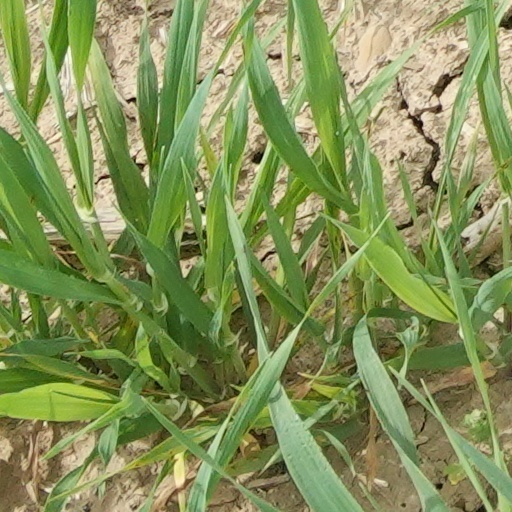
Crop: wheat